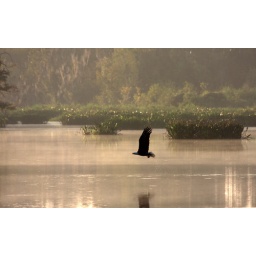
Eagle goes down to teh water to pick up the fish dropped by the Osprey they chased down.